Georgy Bogdanovich Yakulov

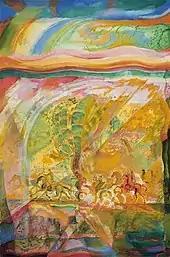
Spring Walk (1915). Tretyakov Gallery

The artist consolidated his creative success by participating in the exhibition "Wreath" (1907) a variety of graphic and painting works ("Man of the Crowd", "Roosters", "Sukhum under the Snow", "Hermitage Garden", "Arab Symphony" etc.) but now Muratov spoke very restrainedly about his recent debutant, in which, according to the critic, "sharpness and lethargy, originality and imitation are strangely mixed".